Pittsburgh Panthers

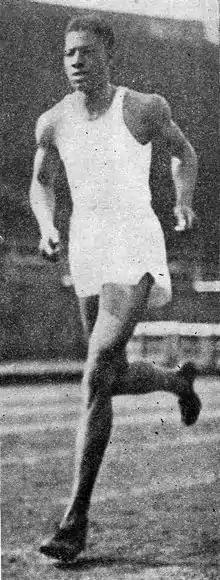
Olympic gold medal winner John Woodruff is part of Pitt's tradition in Track and Field

In track and field, Pitt has produced several Olympic and NCAA champions such as 800m Olympic gold medalist John Woodruff, two-time 110m hurdle Olympic gold medalist Roger Kingdom, and 7-time NCAA champion and 2005 World Champion triple jumper Trecia-Kaye Smith. Pitt track and field is coached by Alonzo Webb.